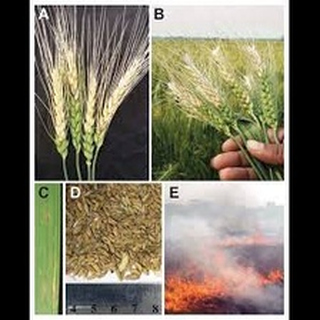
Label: wheat_blast